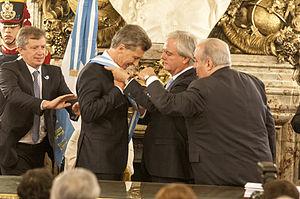
Federico Pinedo, né le 29 décembre 1955 à Buenos Aires, est un homme d'État argentin, membre de Proposition républicaine. Président provisoire du Sénat, il est à ce titre président par intérim de la Nation argentine pendant douze heures le 10 décembre 2015.
Mauricio Macri, né le 8 février 1959 à Tandil, est un homme d'affaires et homme d'État argentin, président de la Nation argentine de 2015 à 2019.